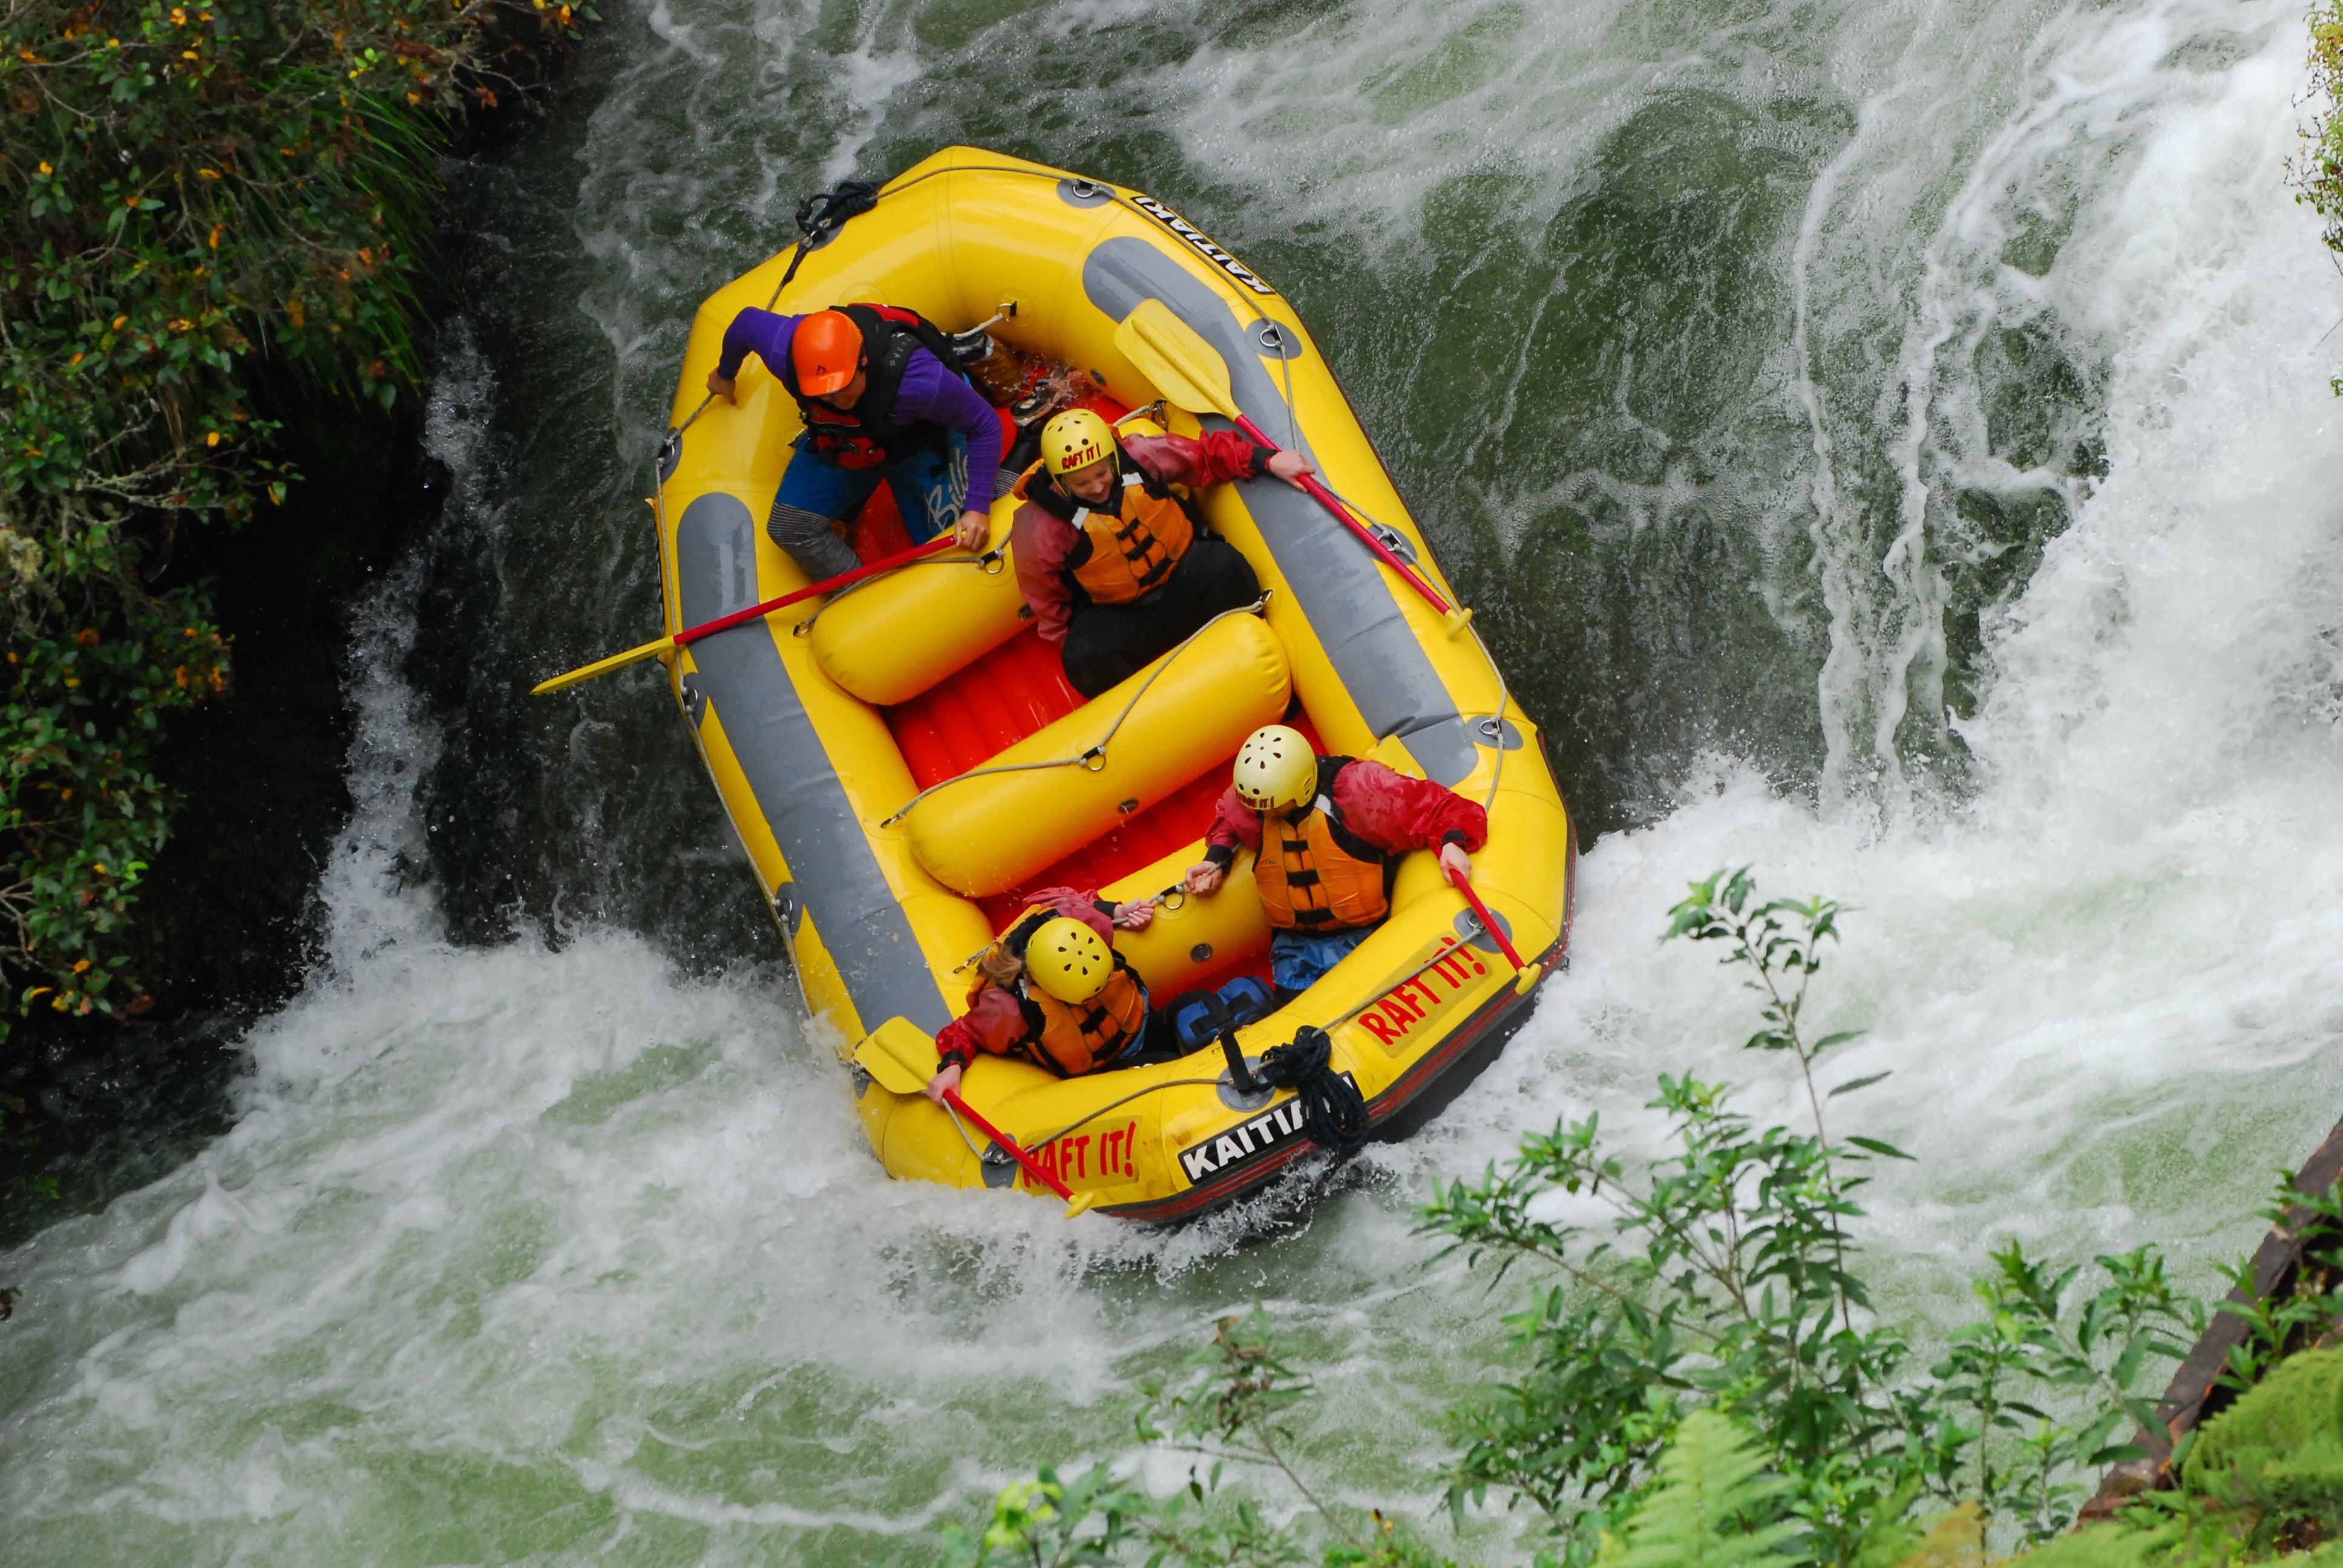
water, outdoor, white, adventure, river, recreation, paddle, rapid, extreme, extreme sport, leisure, activity, sports, raft, water sport, rafting, outdoor recreation